Sharavati

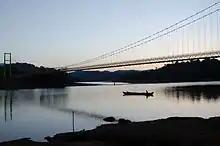
A bridge over river Sharavati

Honnemaradu is an island on the reservoir formed by the Linganamakki dam. It is located in the Sagar taluk of Shimoga district. This place is popular for water sports, such as canoeing, kayaking and wind surfing. Bird-watching enthusiasts also visit this place.